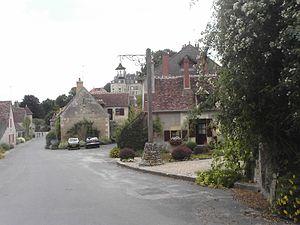
Apremont-sur-Allier est une commune française située dans le département du Cher, en région Centre-Val de Loire.